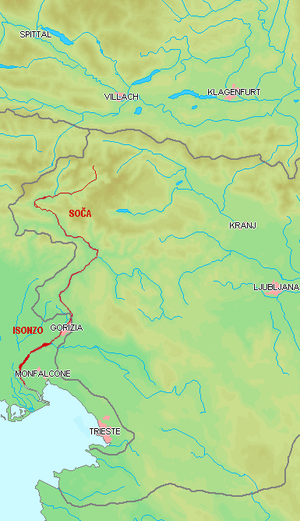
La dixième bataille de l'Isonzo est une opération militaire de la Première Guerre mondiale, qui eut lieu entre le 10 mai et le 8 juin 1917, entre l'armée italienne et l'armée austro-hongroise.
L'Isonzo est un fleuve dont le trajet parcourt l'ouest de la Slovénie et le nord-est de l'Italie.